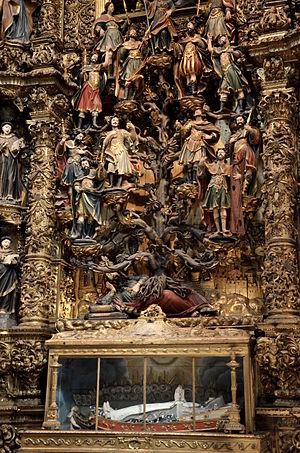
L’église Saint-François est une église gothique de la ville de Porto, située dans le centre historique. La construction a commencé au XIVᵉ siècle dans le cadre d'un couvent franciscain. Elle est remarquable pour sa décoration baroque du XVIIIᵉ siècle. Contigüe à sa porte d'entrée se trouve la Maison du Tiers Ordre de saint François.